2nd Field Artillery Regiment (Canada)

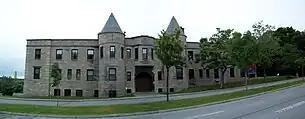
Côte-des-Neiges Armoury

The 2nd Field Artillery Regiment, RCA is a Royal Canadian Artillery reserve regiment. It is located in Montreal and shares its headquarters with The Royal Canadian Hussars (Montreal) at the Côte-des-Neiges Armory.